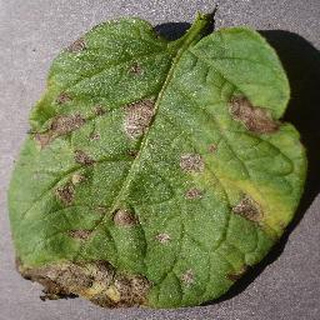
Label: potato_early_blight